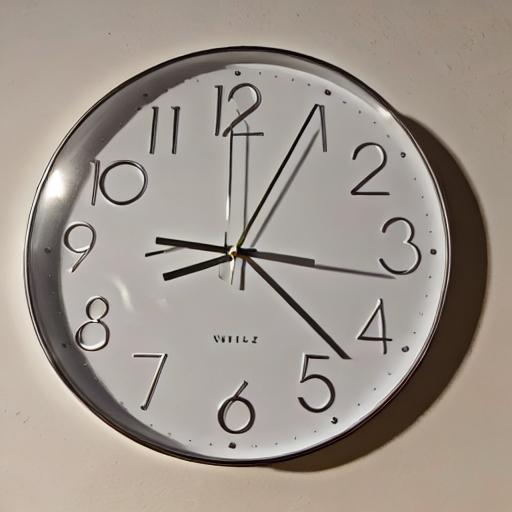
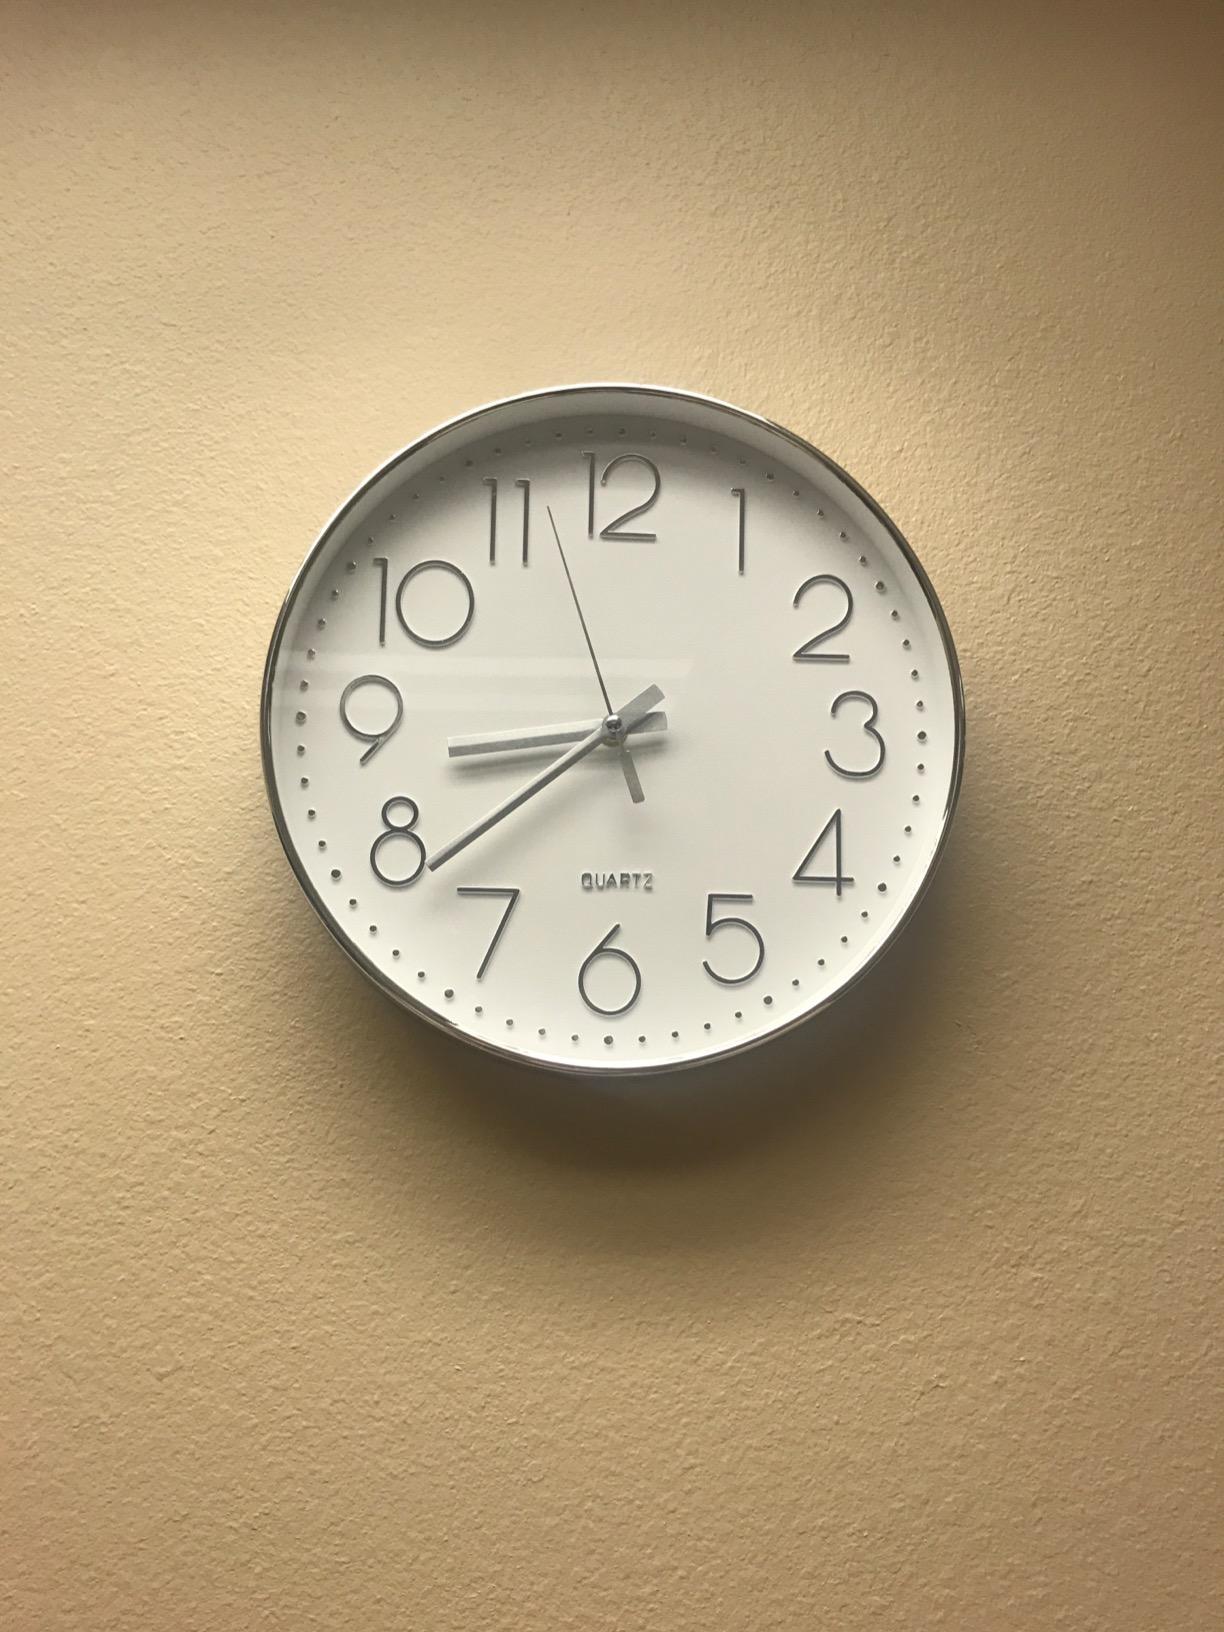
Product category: clock
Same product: no